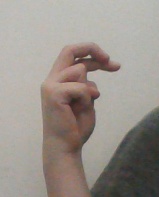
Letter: zay